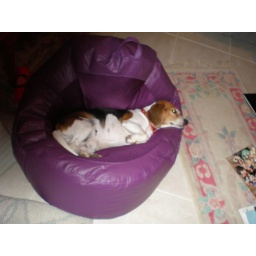
cute puppy!! she put herself in this chair